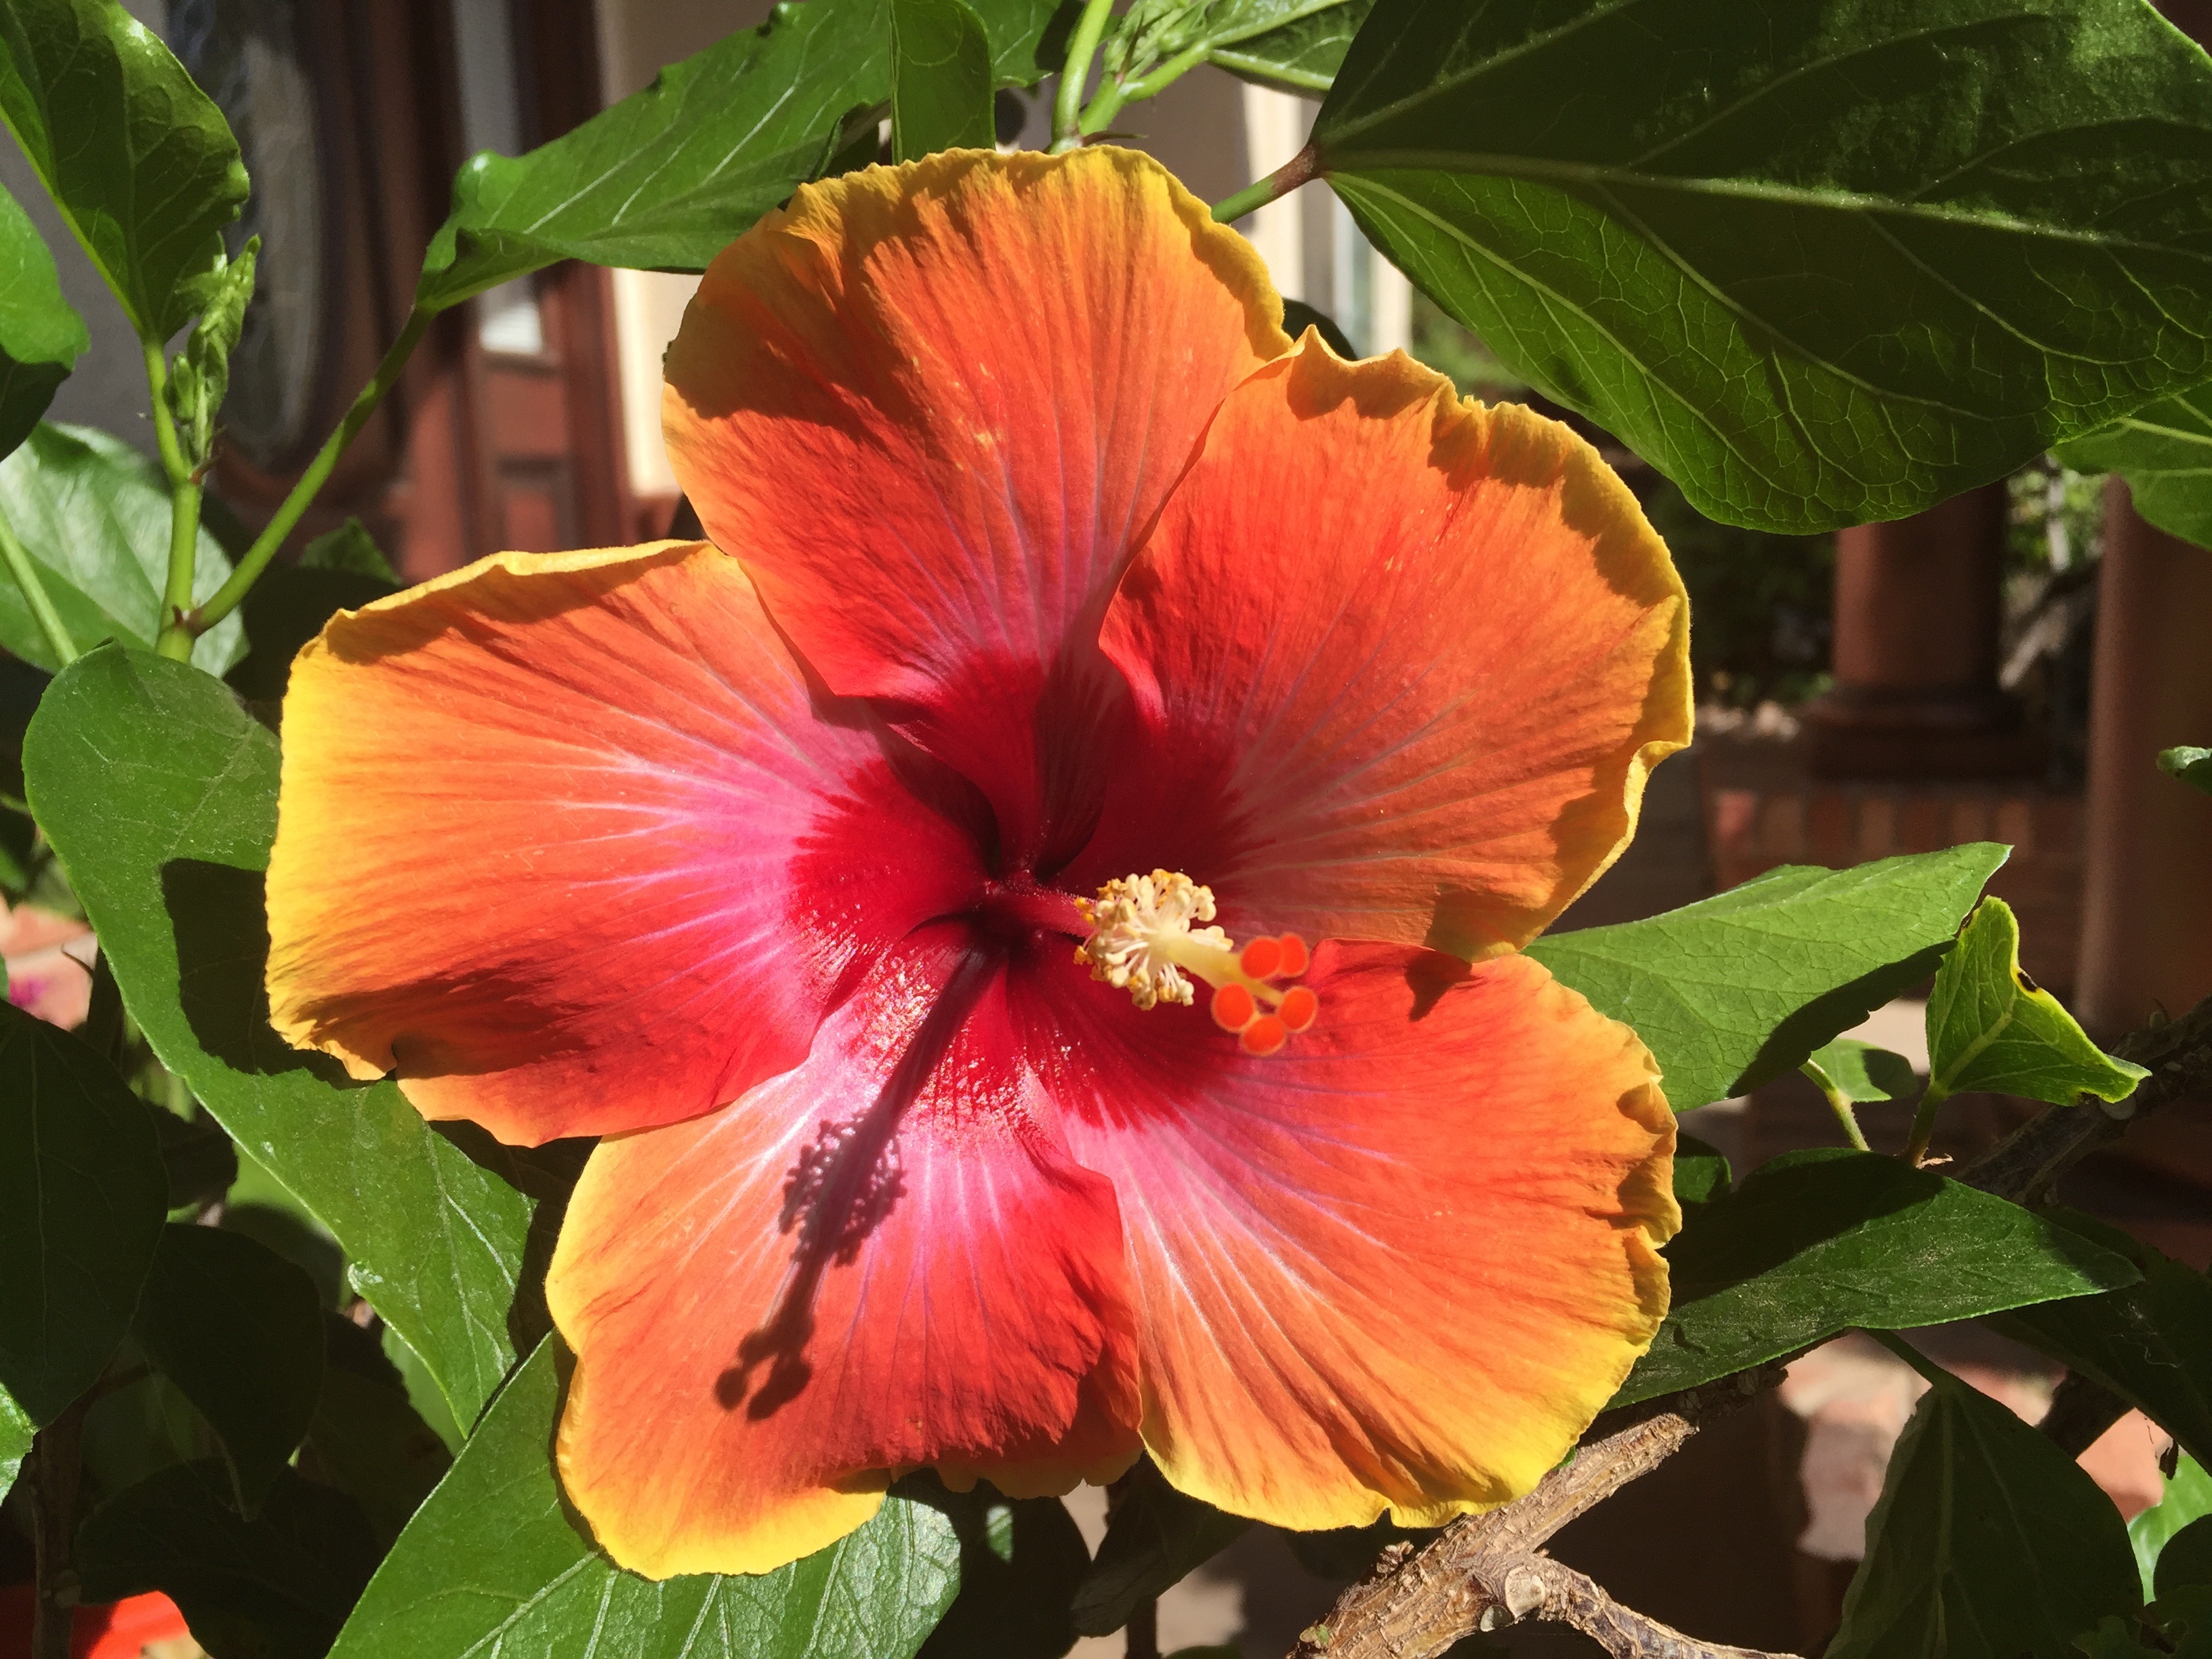
plant, flower, petal, red, botany, flora, shrub, hibiscus, malvales, flowering plant, chinese hibiscus, land plant, mallow family